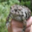
Label: frog